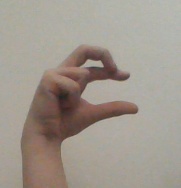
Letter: thal